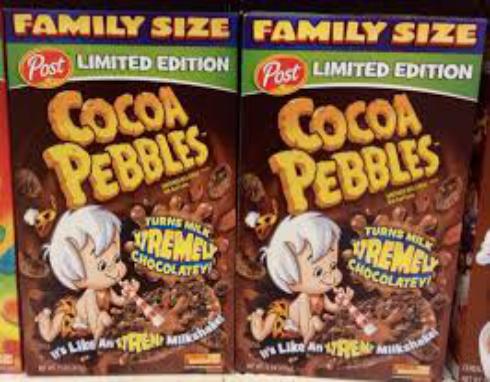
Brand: Cocoa Pebbles
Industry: Food